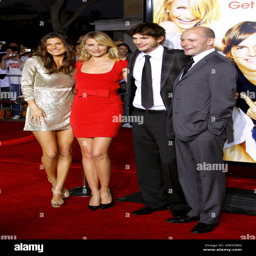
actors attend the world premiere of held